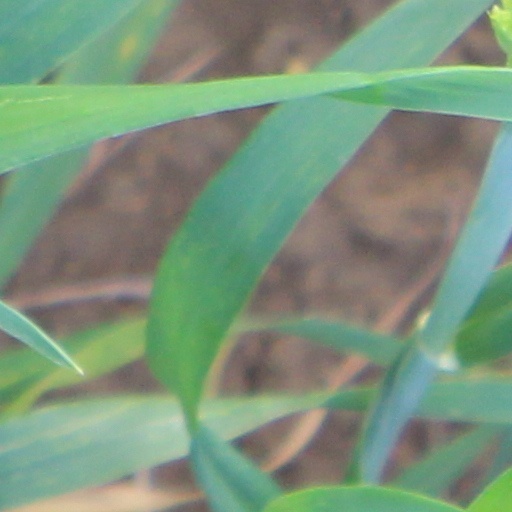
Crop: wheat